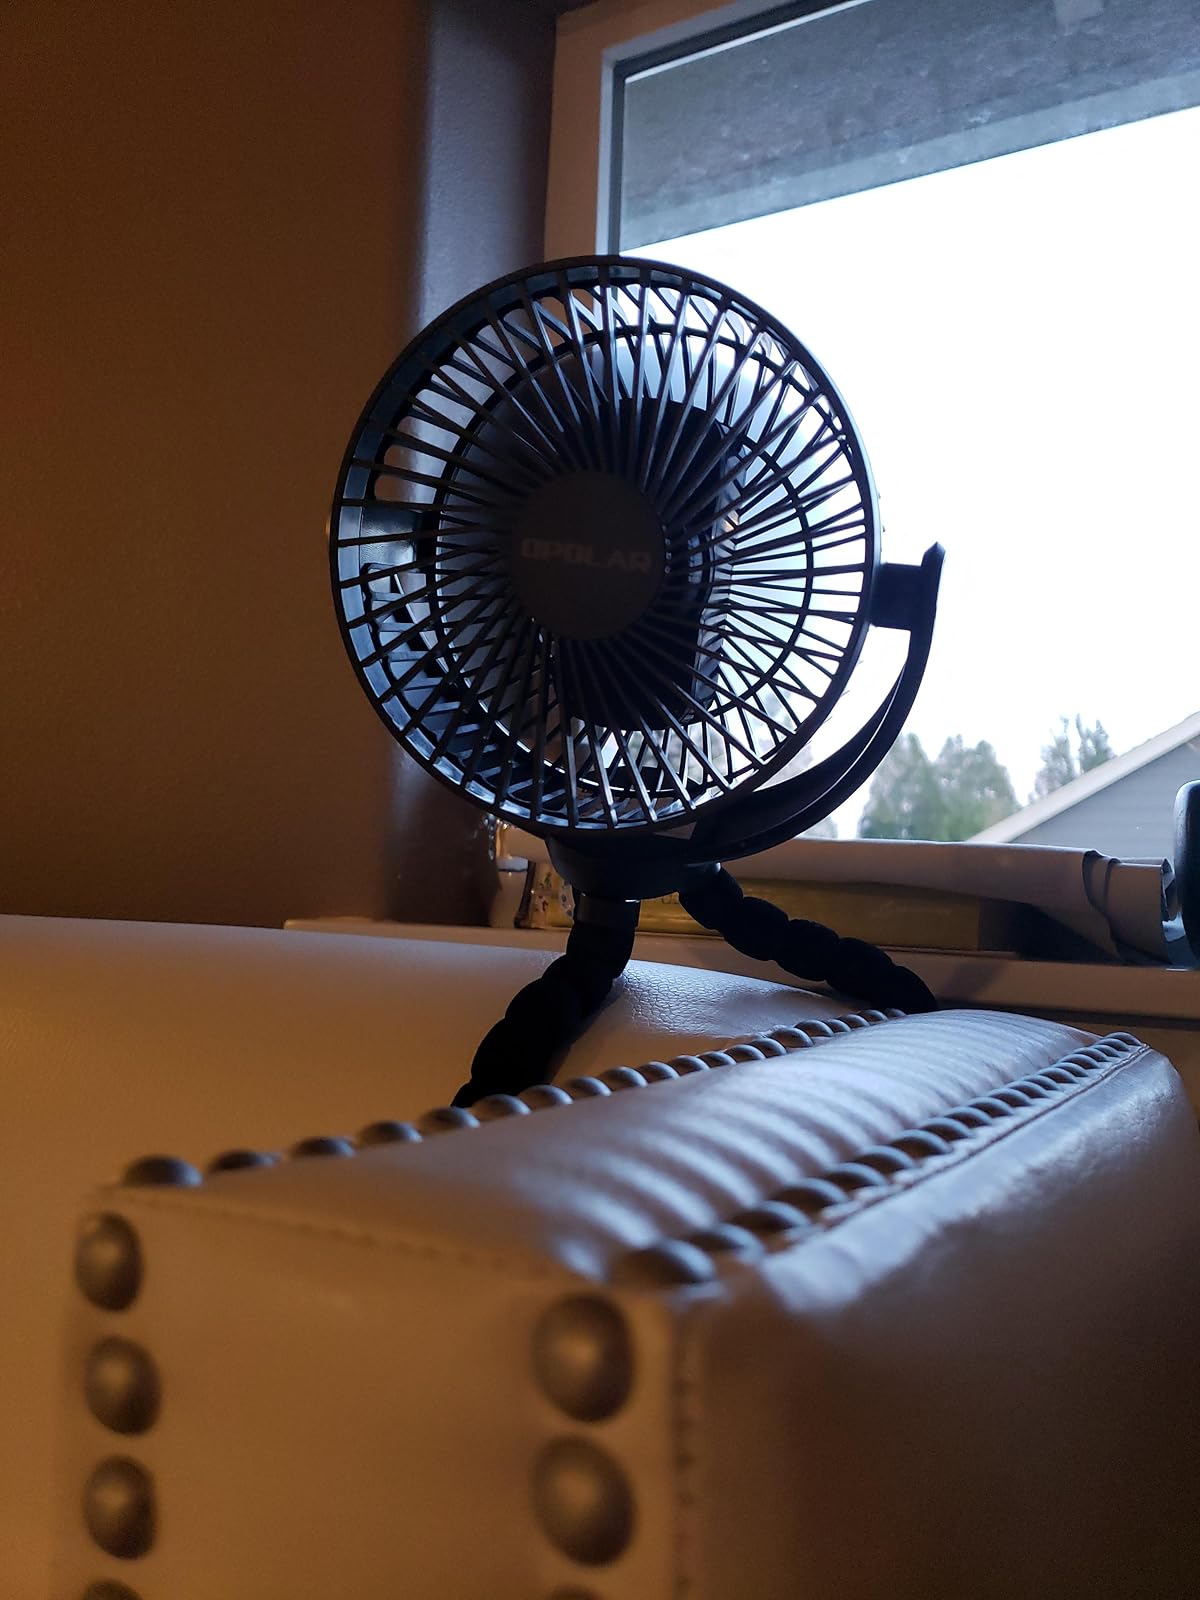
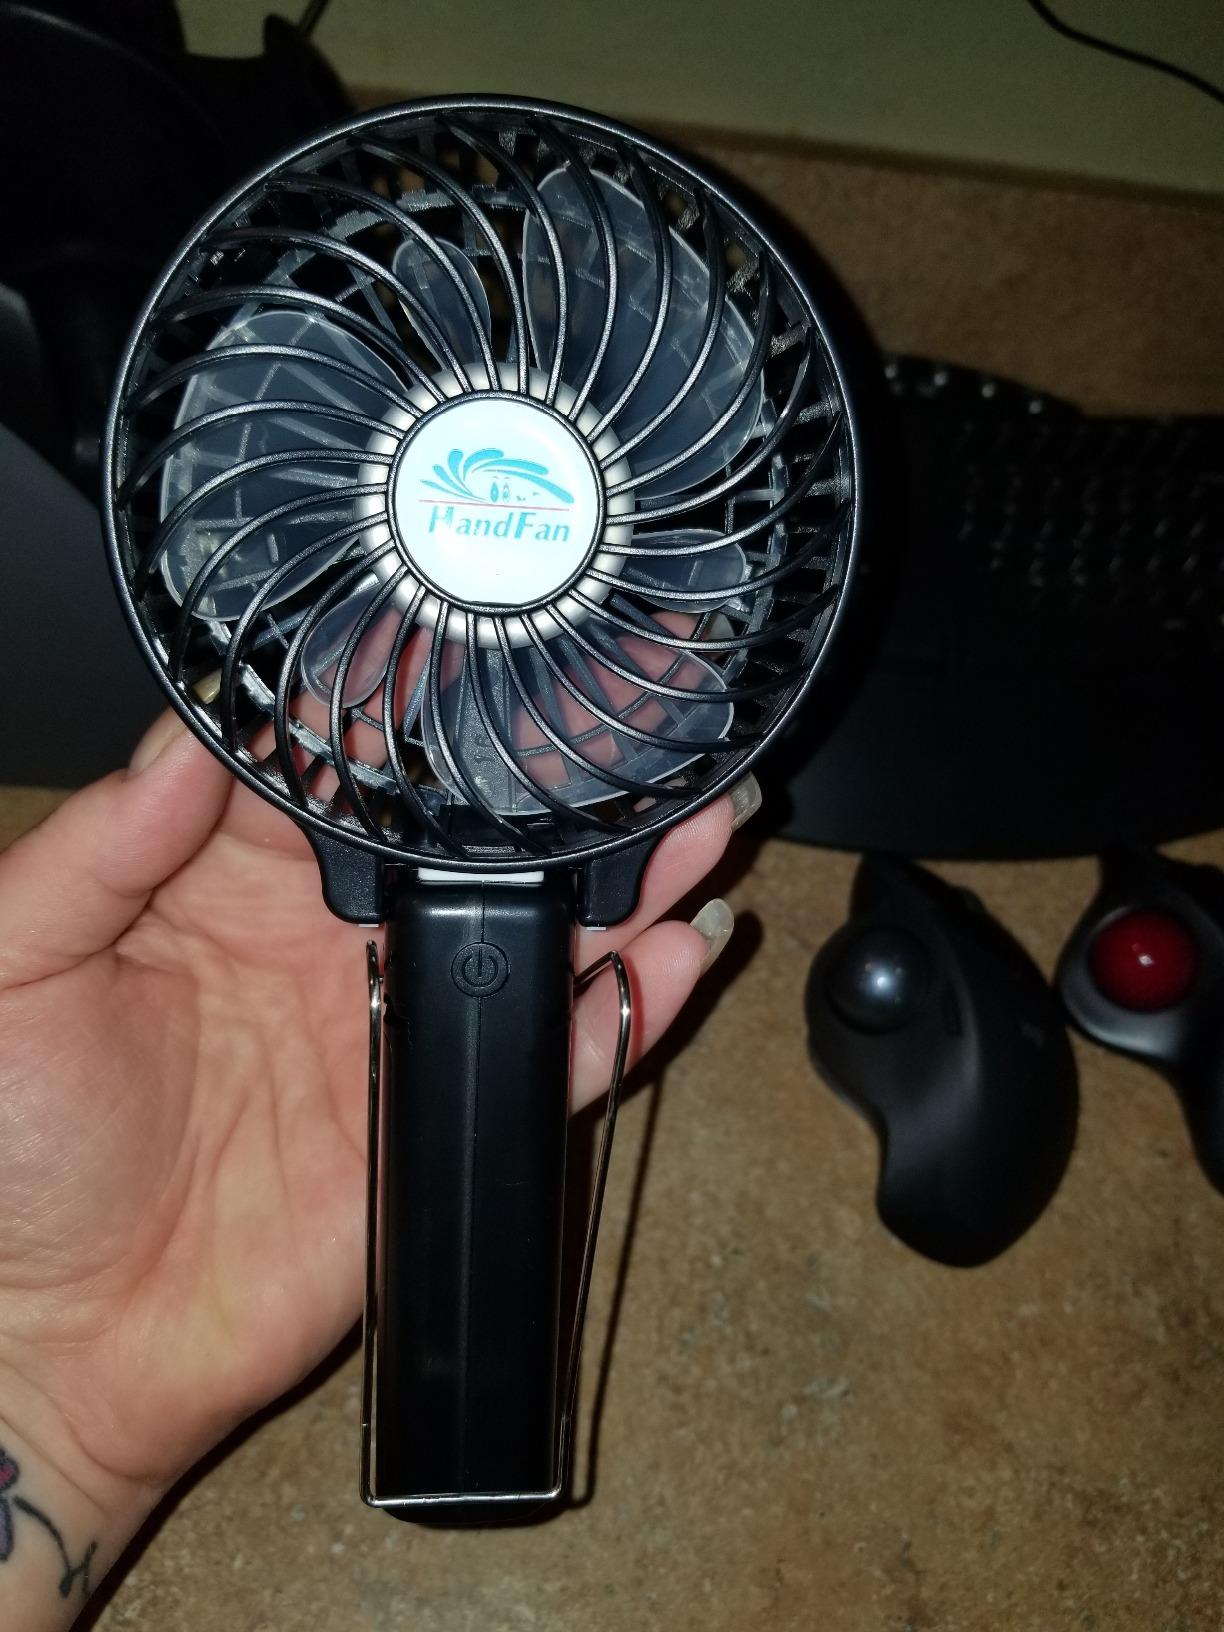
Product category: fan
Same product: no